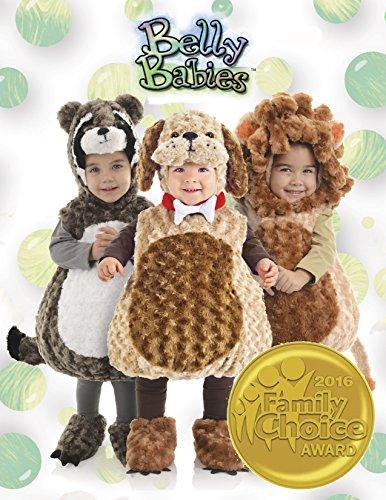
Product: Underwraps Toddler's Lion Belly Babies Costume
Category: Clothing, Shoes & Jewelry | Costumes & Accessories | Kids & Baby | Baby | Baby Boys
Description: Underwraps brings you the most adorable Lion costume for Halloween, parties, dress-up and even fun photo shoots.
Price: $47.00